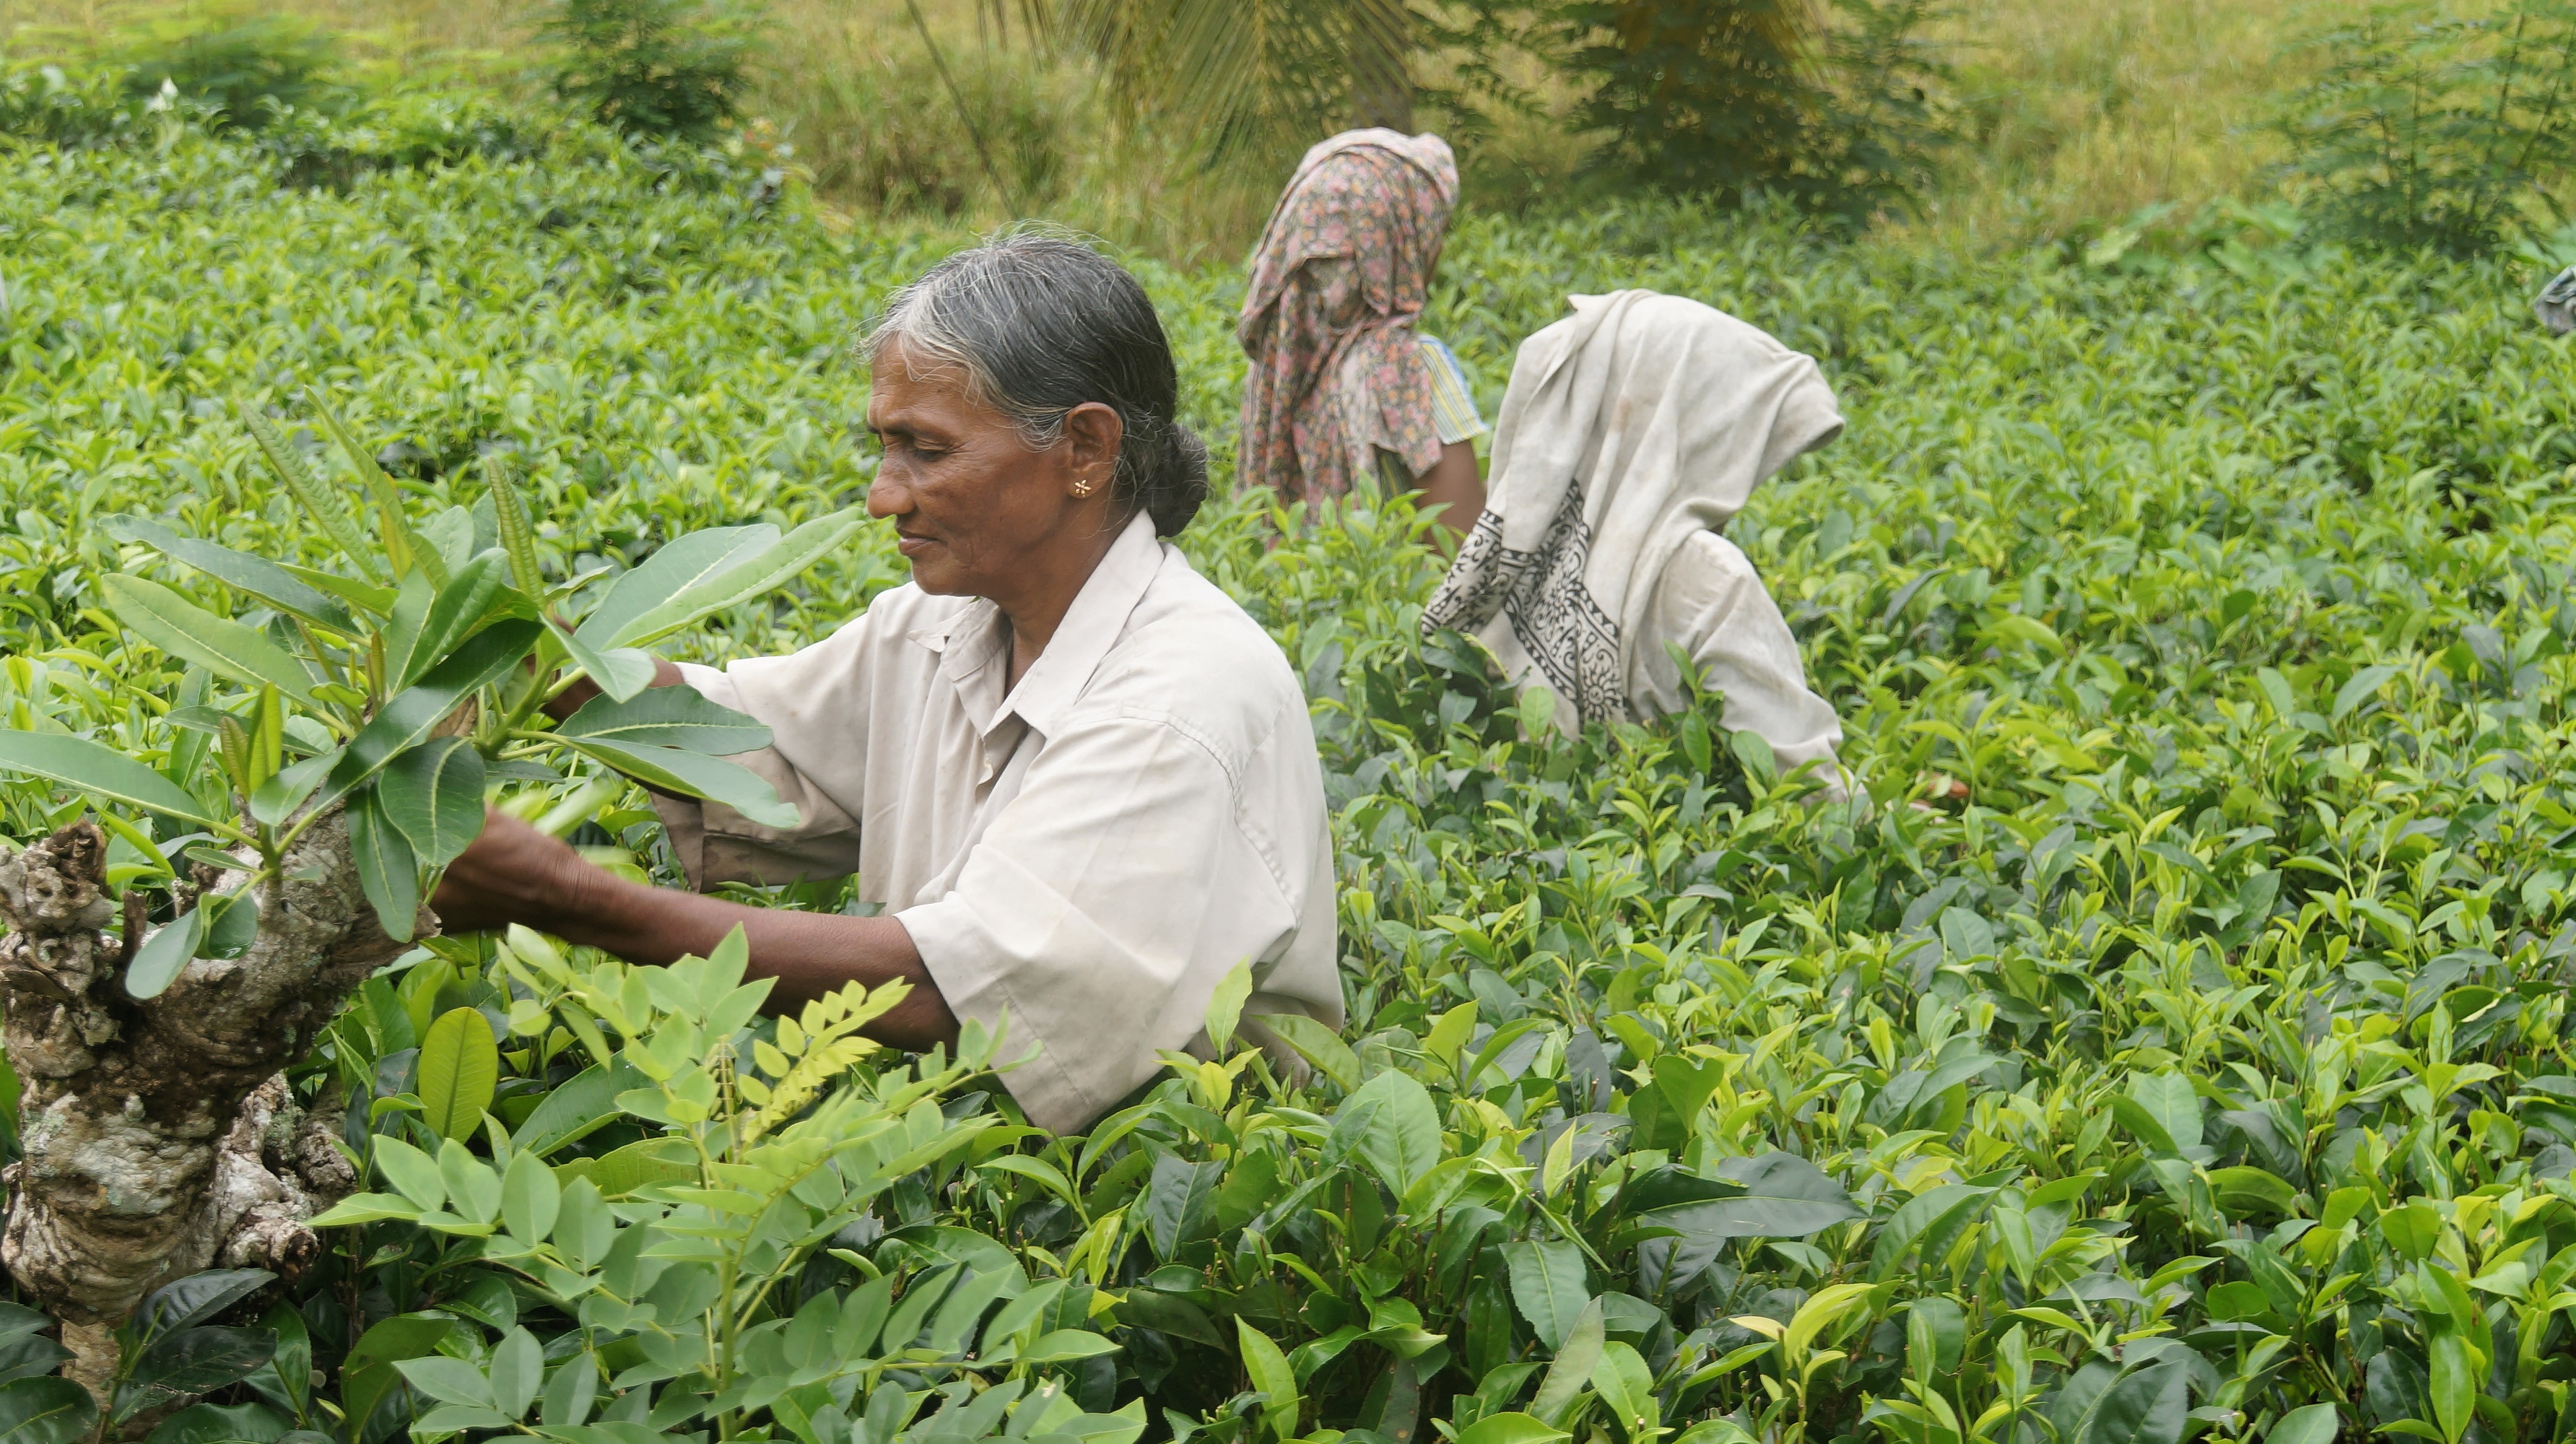
field, farm, flower, food, produce, vegetable, crop, agriculture, plantation, tee, sri lanka, gardener, tea plantation, tea pickers, agronomist, tea cultivation, farmworker, tea harvest